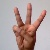
The image shows a hand gesture representing the letter 'W' in Indian Sign Language.